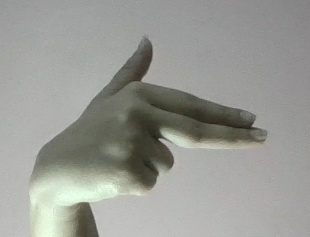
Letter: ghain